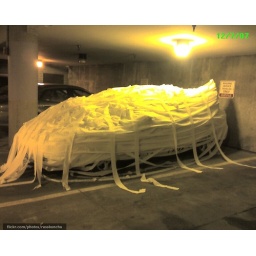
This car was toilet papered by some guys in the building I work in because he was transferring. What pals!